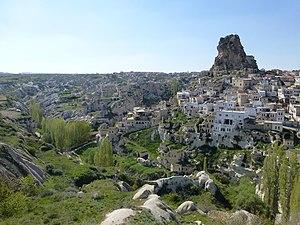
Vue sur Ortahisar (province de Nevşehir, Cappadoce, Turquie)